Francis Tumblety

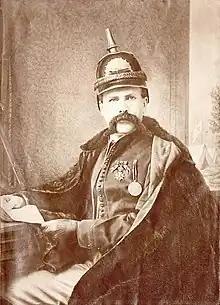

Francis Tumblety (c. 1833 – May 28, 1903) was an Irish-born American medical quack who earned a small fortune posing as an "Indian Herb" doctor throughout the United States and Canada. He was an eccentric self-promoter and was often in trouble with the law. He has been put forward as a suspect for the notorious and unsolved Jack the Ripper murder spree in Whitechapel, London, in 1888.